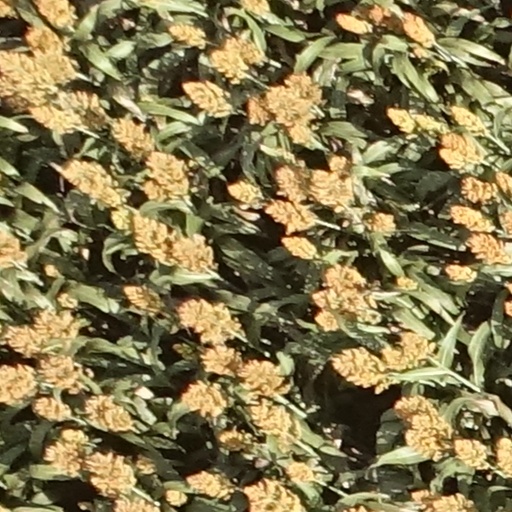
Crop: sorghum